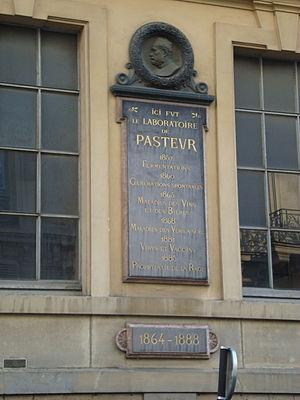
Plaque sur la façade du laboratoire de Louis Pasteur à l'école normale supérieure de Paris, rue d'Ulm à Paris
Louis Pasteur, né à Dole le 27 décembre 1822 et mort à Marnes-la-Coquette le 28 septembre 1895, est un scientifique français, chimiste et physicien de formation. Pionnier de la microbiologie, il connut, de son vivant même, une grande notoriété pour avoir mis au point un vaccin contre la rage.
Le Département de chimie de l'ENS est l'un des 15 départements scientifiques de l'École normale supérieure (Paris). Il assure à la fois une fonction de recherche, d'enseignement, et de formation par la recherche au niveau master et doctorat. Le Département dans sa forme actuelle est issu d'une réorganisation en 1992 du Laboratoire de Chimie de l'ENS, fondé en 1847 par Antoine-Jérôme Balard. Le Département de chimie a abrité des chercheurs de renoms, dont Louis Pasteur, Henri Sainte-Claire Deville, et plus récemment Marc Julia. Il compte parmi ses anciens élèves Paul Sabatier, Prix Nobel de Chimie en 1912.